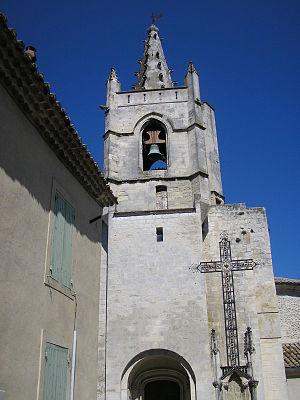
Église de Lapalud
Lapalud est une commune française, située dans le département de Vaucluse en région Provence-Alpes-Côte d'Azur.